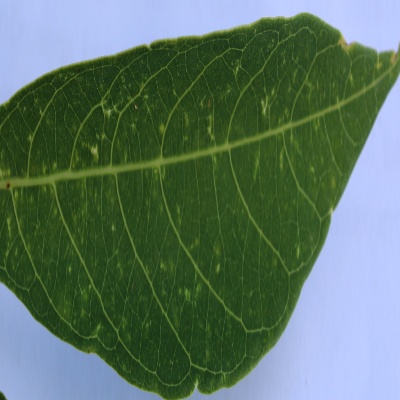
Crop: Cassava
Condition: green mite